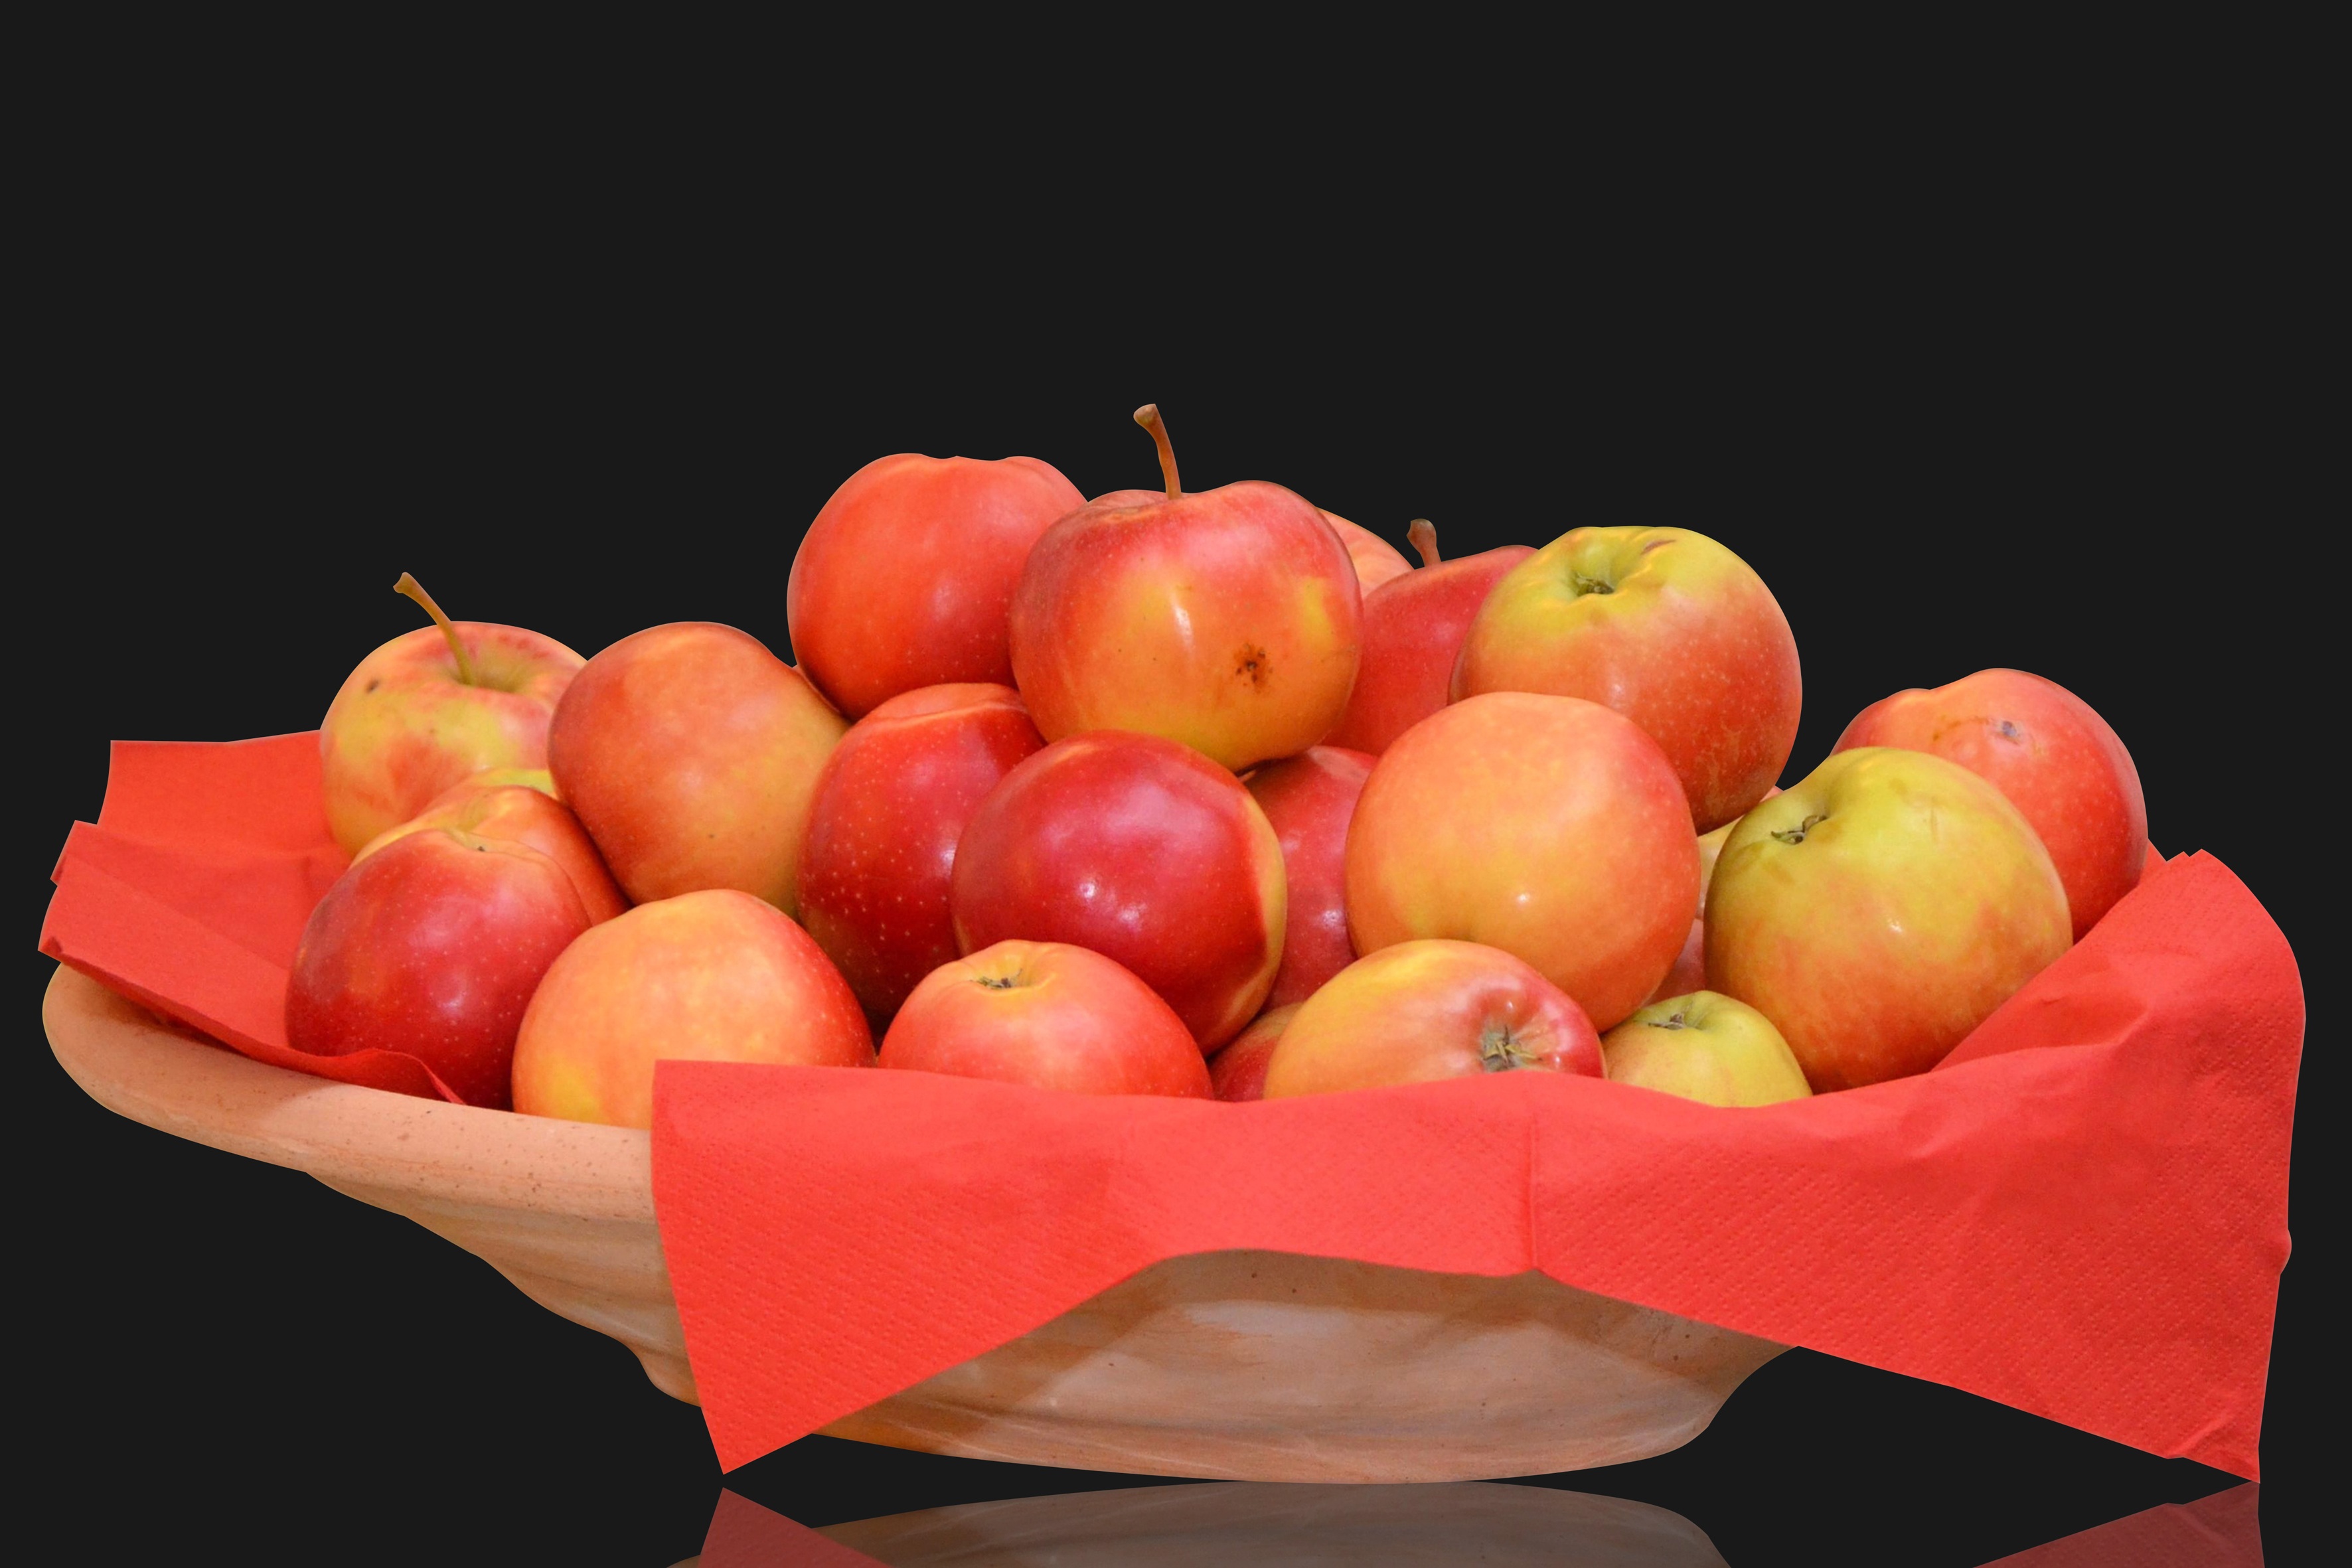
apple, plant, fruit, food, red, produce, vegetable, healthy, still life, shell, painting, fruit bowl, fruits, vitamins, frisch, flowering plant, rose family, still life photography, land plant